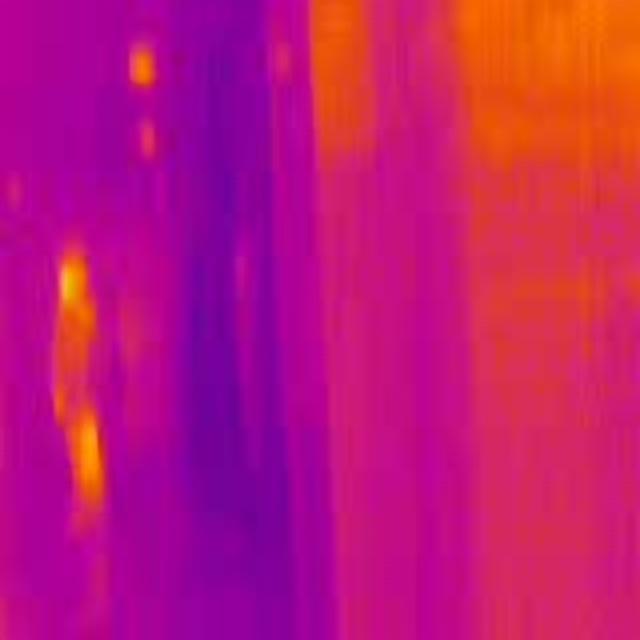
Detected objects:
label: person